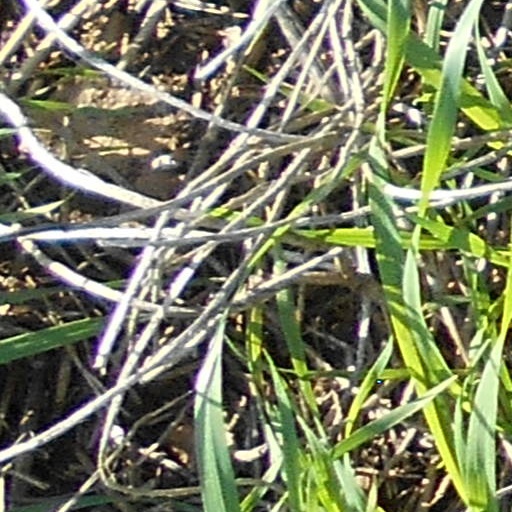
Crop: wheat